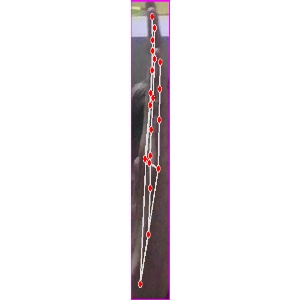
अक्षर: द